Old Ford Lock

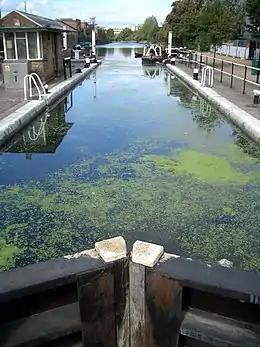
Old Ford Lock, Lee Navigation

Old Ford Lock is a paired lock and weir on the River Lee Navigation, in the London Borough of Tower Hamlets, England. It is at Fish Island in Old Ford and takes its name from the natural ford which used to cross the River Lea.